St Mary-le-Bow

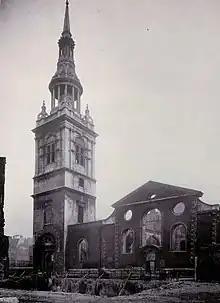
The ruins of St. Mary-le-Bow after the Blitz

In 1914, a stone from the crypt of the church was placed in Trinity Church, New York, to mark the fact that William III granted the vestry of Trinity Church the same privileges as St Mary-le-Bow vestry.